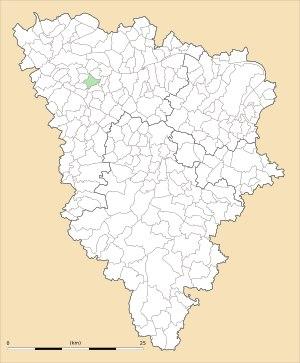
Soindres est une commune française située dans le département des Yvelines en région Île-de-France.